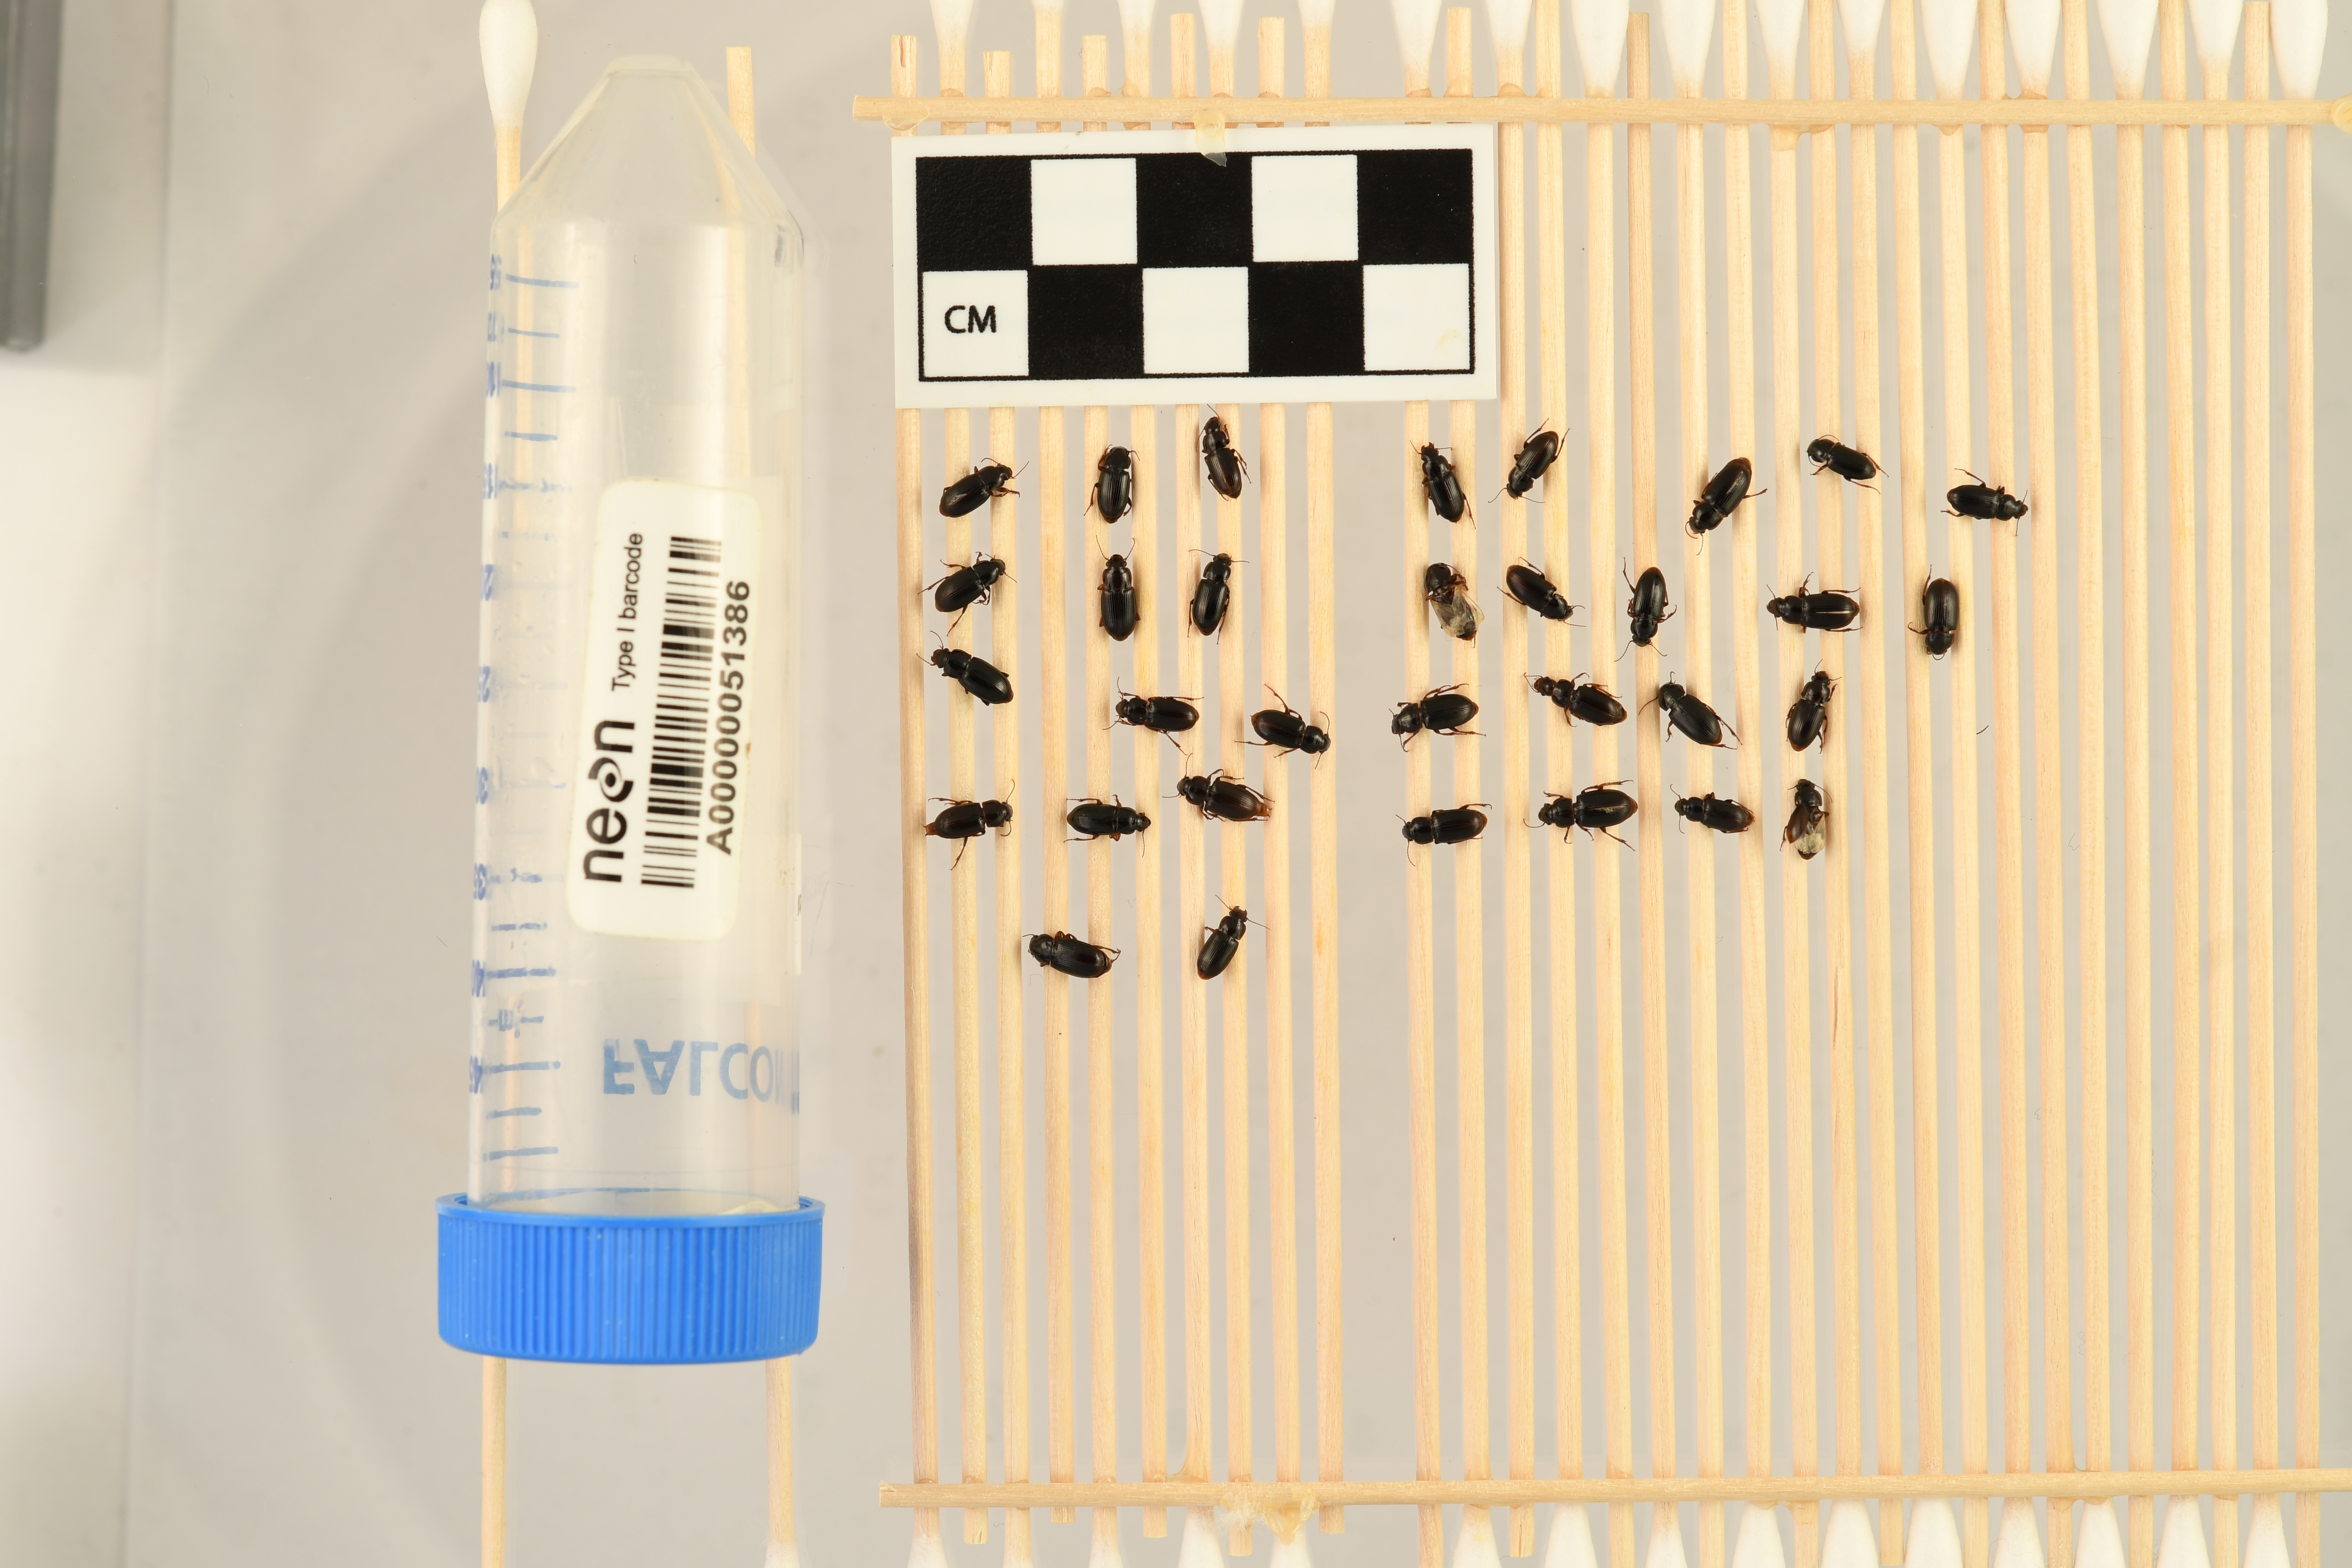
Harpalus desertus — North Sterling NEON, plot STER_027. Beetle 1, ElytraLength: 0.4691 cm (lying flat: Yes)

Harpalus desertus — North Sterling NEON, plot STER_027. Beetle 1, ElytraWidth: 0.2745 cm (lying flat: Yes)

Harpalus desertus — North Sterling NEON, plot STER_027. Beetle 2, ElytraLength: 0.4488 cm (lying flat: Yes)

Harpalus desertus — North Sterling NEON, plot STER_027. Beetle 2, ElytraWidth: 0.2693 cm (lying flat: Yes)

Harpalus desertus — North Sterling NEON, plot STER_027. Beetle 3, ElytraLength: 0.4037 cm (lying flat: Yes)

Harpalus desertus — North Sterling NEON, plot STER_027. Beetle 3, ElytraWidth: 0.243 cm (lying flat: Yes)

Harpalus desertus — North Sterling NEON, plot STER_027. Beetle 4, ElytraLength: 0.4288 cm (lying flat: Yes)

Harpalus desertus — North Sterling NEON, plot STER_027. Beetle 4, ElytraWidth: 0.2668 cm (lying flat: Yes)

Harpalus desertus — North Sterling NEON, plot STER_027. Beetle 5, ElytraLength: 0.4236 cm (lying flat: Yes)

Harpalus desertus — North Sterling NEON, plot STER_027. Beetle 5, ElytraWidth: 0.2575 cm (lying flat: Yes)

Harpalus desertus — North Sterling NEON, plot STER_027. Beetle 6, ElytraLength: 0.4619 cm (lying flat: Yes)

Harpalus desertus — North Sterling NEON, plot STER_027. Beetle 6, ElytraWidth: 0.3174 cm (lying flat: Yes)

Harpalus desertus — North Sterling NEON, plot STER_027. Beetle 7, ElytraLength: 0.4428 cm (lying flat: Yes)

Harpalus desertus — North Sterling NEON, plot STER_027. Beetle 7, ElytraWidth: 0.2379 cm (lying flat: Yes)

Harpalus desertus — North Sterling NEON, plot STER_027. Beetle 8, ElytraLength: 0.4548 cm (lying flat: Yes)

Harpalus desertus — North Sterling NEON, plot STER_027. Beetle 8, ElytraWidth: 0.2693 cm (lying flat: Yes)

Harpalus desertus — North Sterling NEON, plot STER_027. Beetle 9, ElytraLength: 0.4634 cm (lying flat: No)

Harpalus desertus — North Sterling NEON, plot STER_027. Beetle 9, ElytraWidth: 0.2774 cm (lying flat: No)

Harpalus desertus — North Sterling NEON, plot STER_027. Beetle 10, ElytraLength: 0.4788 cm (lying flat: Yes)

Harpalus desertus — North Sterling NEON, plot STER_027. Beetle 10, ElytraWidth: 0.3191 cm (lying flat: Yes)

Harpalus desertus — North Sterling NEON, plot STER_027. Beetle 11, ElytraLength: 0.4619 cm (lying flat: No)

Harpalus desertus — North Sterling NEON, plot STER_027. Beetle 11, ElytraWidth: 0.2691 cm (lying flat: No)

Harpalus desertus — North Sterling NEON, plot STER_027. Beetle 12, ElytraLength: 0.5194 cm (lying flat: No)

Harpalus desertus — North Sterling NEON, plot STER_027. Beetle 12, ElytraWidth: 0.3011 cm (lying flat: No)

Harpalus desertus — North Sterling NEON, plot STER_027. Beetle 13, ElytraLength: 0.4619 cm (lying flat: Yes)

Harpalus desertus — North Sterling NEON, plot STER_027. Beetle 13, ElytraWidth: 0.2659 cm (lying flat: Yes)

Harpalus desertus — North Sterling NEON, plot STER_027. Beetle 14, ElytraLength: 0.4444 cm (lying flat: Yes)

Harpalus desertus — North Sterling NEON, plot STER_027. Beetle 14, ElytraWidth: 0.2693 cm (lying flat: Yes)

Harpalus desertus — North Sterling NEON, plot STER_027. Beetle 15, ElytraLength: 0.4893 cm (lying flat: Yes)

Harpalus desertus — North Sterling NEON, plot STER_027. Beetle 15, ElytraWidth: 0.2979 cm (lying flat: Yes)

Harpalus desertus — North Sterling NEON, plot STER_027. Beetle 16, ElytraLength: 0.4574 cm (lying flat: Yes)

Harpalus desertus — North Sterling NEON, plot STER_027. Beetle 16, ElytraWidth: 0.3087 cm (lying flat: Yes)

Harpalus desertus — North Sterling NEON, plot STER_027. Beetle 17, ElytraLength: 0.4928 cm (lying flat: Yes)

Harpalus desertus — North Sterling NEON, plot STER_027. Beetle 17, ElytraWidth: 0.2894 cm (lying flat: Yes)

Harpalus desertus — North Sterling NEON, plot STER_027. Beetle 18, ElytraLength: 0.4499 cm (lying flat: Yes)

Harpalus desertus — North Sterling NEON, plot STER_027. Beetle 18, ElytraWidth: 0.2679 cm (lying flat: Yes)

Harpalus desertus — North Sterling NEON, plot STER_027. Beetle 19, ElytraLength: 0.4644 cm (lying flat: Yes)

Harpalus desertus — North Sterling NEON, plot STER_027. Beetle 19, ElytraWidth: 0.2762 cm (lying flat: Yes)

Harpalus desertus — North Sterling NEON, plot STER_027. Beetle 20, ElytraLength: 0.4724 cm (lying flat: Yes)

Harpalus desertus — North Sterling NEON, plot STER_027. Beetle 20, ElytraWidth: 0.2921 cm (lying flat: Yes)

Harpalus desertus — North Sterling NEON, plot STER_027. Beetle 21, ElytraLength: 0.4623 cm (lying flat: Yes)

Harpalus desertus — North Sterling NEON, plot STER_027. Beetle 21, ElytraWidth: 0.2808 cm (lying flat: Yes)

Harpalus desertus — North Sterling NEON, plot STER_027. Beetle 22, ElytraLength: 0.4985 cm (lying flat: Yes)

Harpalus desertus — North Sterling NEON, plot STER_027. Beetle 22, ElytraWidth: 0.3009 cm (lying flat: Yes)

Harpalus desertus — North Sterling NEON, plot STER_027. Beetle 23, ElytraLength: 0.4308 cm (lying flat: Yes)

Harpalus desertus — North Sterling NEON, plot STER_027. Beetle 23, ElytraWidth: 0.2727 cm (lying flat: Yes)

Harpalus desertus — North Sterling NEON, plot STER_027. Beetle 24, ElytraLength: 0.4569 cm (lying flat: Yes)

Harpalus desertus — North Sterling NEON, plot STER_027. Beetle 24, ElytraWidth: 0.2693 cm (lying flat: Yes)

Harpalus desertus — North Sterling NEON, plot STER_027. Beetle 25, ElytraLength: 0.4363 cm (lying flat: Yes)

Harpalus desertus — North Sterling NEON, plot STER_027. Beetle 25, ElytraWidth: 0.2659 cm (lying flat: Yes)

Harpalus desertus — North Sterling NEON, plot STER_027. Beetle 26, ElytraLength: 0.471 cm (lying flat: Yes)

Harpalus desertus — North Sterling NEON, plot STER_027. Beetle 26, ElytraWidth: 0.2864 cm (lying flat: Yes)

Harpalus desertus — North Sterling NEON, plot STER_027. Beetle 27, ElytraLength: 0.4653 cm (lying flat: Yes)

Harpalus desertus — North Sterling NEON, plot STER_027. Beetle 27, ElytraWidth: 0.2798 cm (lying flat: Yes)

Harpalus desertus — North Sterling NEON, plot STER_027. Beetle 28, ElytraLength: 0.5028 cm (lying flat: Yes)

Harpalus desertus — North Sterling NEON, plot STER_027. Beetle 28, ElytraWidth: 0.3101 cm (lying flat: Yes)

Harpalus desertus — North Sterling NEON, plot STER_027. Beetle 29, ElytraLength: 0.4077 cm (lying flat: Yes)

Harpalus desertus — North Sterling NEON, plot STER_027. Beetle 29, ElytraWidth: 0.2557 cm (lying flat: Yes)

Harpalus desertus — North Sterling NEON, plot STER_027. Beetle 30, ElytraLength: 0.4685 cm (lying flat: No)

Harpalus desertus — North Sterling NEON, plot STER_027. Beetle 30, ElytraWidth: 0.2447 cm (lying flat: No)

Harpalus desertus — North Sterling NEON, plot STER_027. Beetle 31, ElytraLength: 0.4852 cm (lying flat: Yes)

Harpalus desertus — North Sterling NEON, plot STER_027. Beetle 31, ElytraWidth: 0.2967 cm (lying flat: Yes)

Harpalus desertus — North Sterling NEON, plot STER_027. Beetle 32, ElytraLength: 0.4219 cm (lying flat: Yes)

Harpalus desertus — North Sterling NEON, plot STER_027. Beetle 32, ElytraWidth: 0.2685 cm (lying flat: Yes)